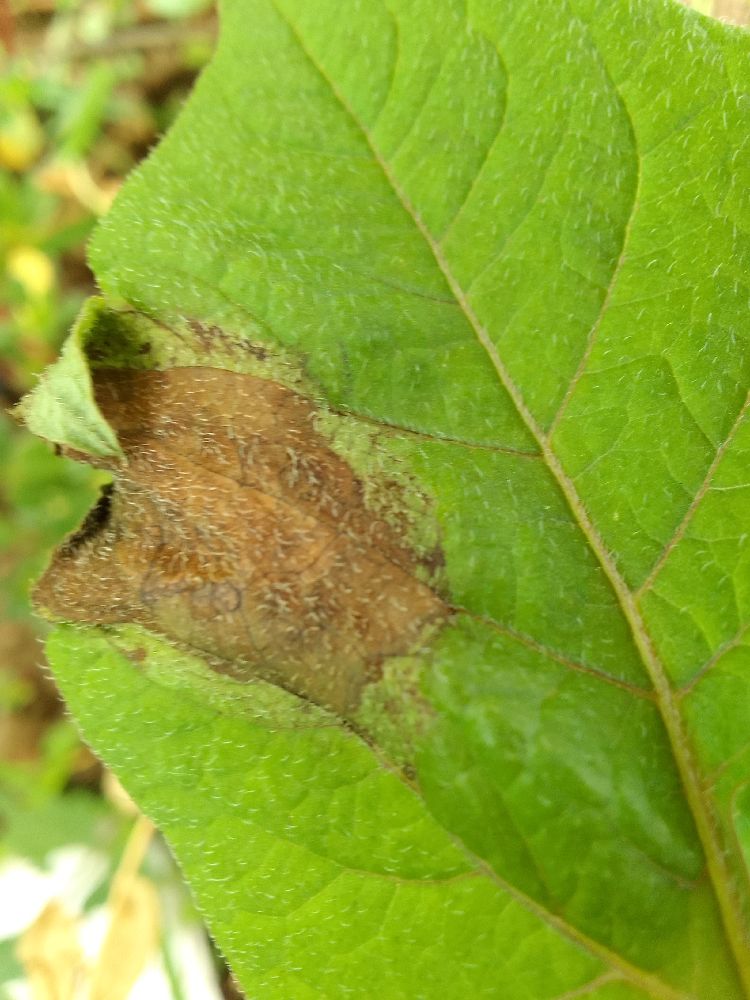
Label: Late blight